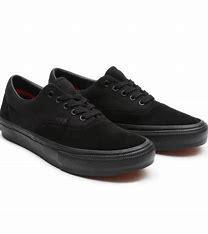
Brand: Vans
Model: Era Skate